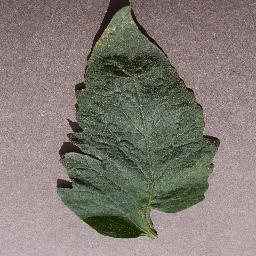
Label: Tomato___Target_Spot